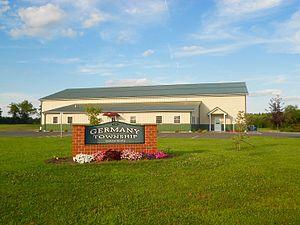
Germany Township est un township américain situé dans le comté d'Adams en Pennsylvanie. Selon le recensement de 2010, la ville compte 2 700 habitants.